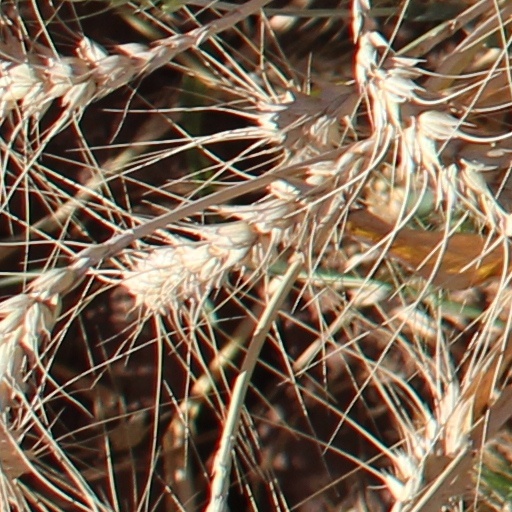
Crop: wheat